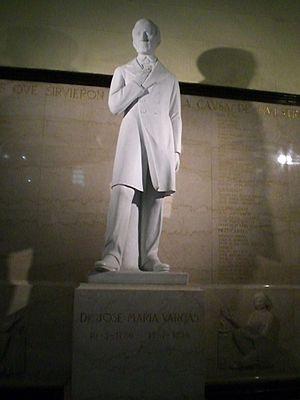
Le Panthéon national est un bâtiment public situé dans la vieille ville de Caracas, au Venezuela. Il s'agit à l'origine d'une église, devenue ensuite un sanctuaire pour les « héros nationaux ». La nef centrale est dédiée à Simón Bolívar ; les peintures sur les voutes, réalisées dans les années 1930, lui rendent également hommage.